Xestobium

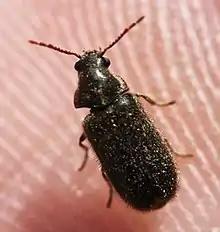
"Xestobium plumbeum"

Xestobium is a genus of death-watch and spider beetles in the family Ptinidae. There are about 13 described species in "Xestobium".